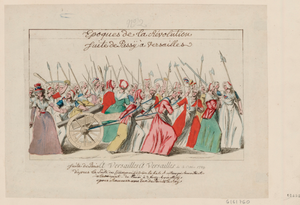
Journées des 5 et 6 octobre